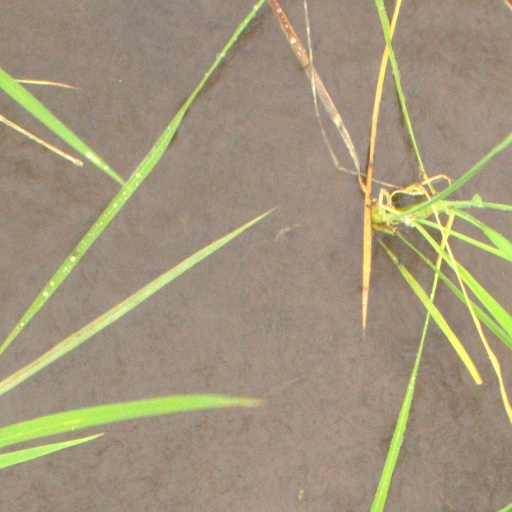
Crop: rice